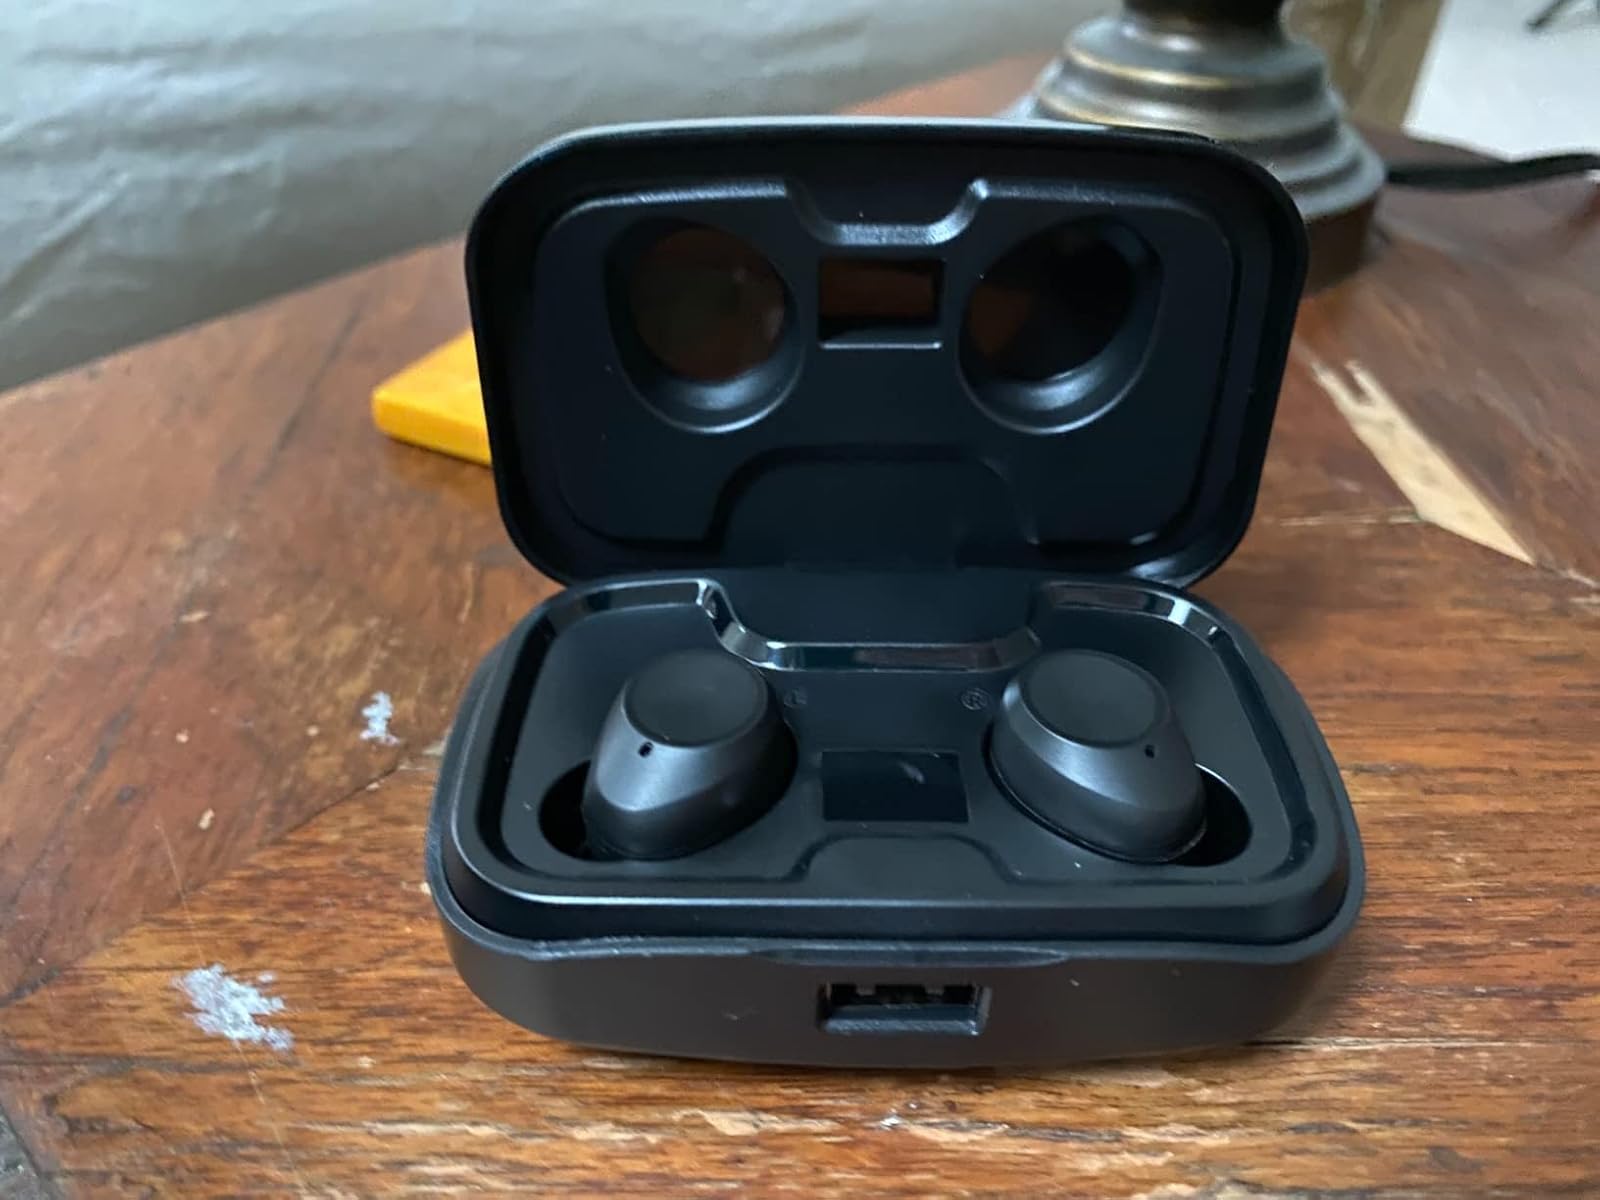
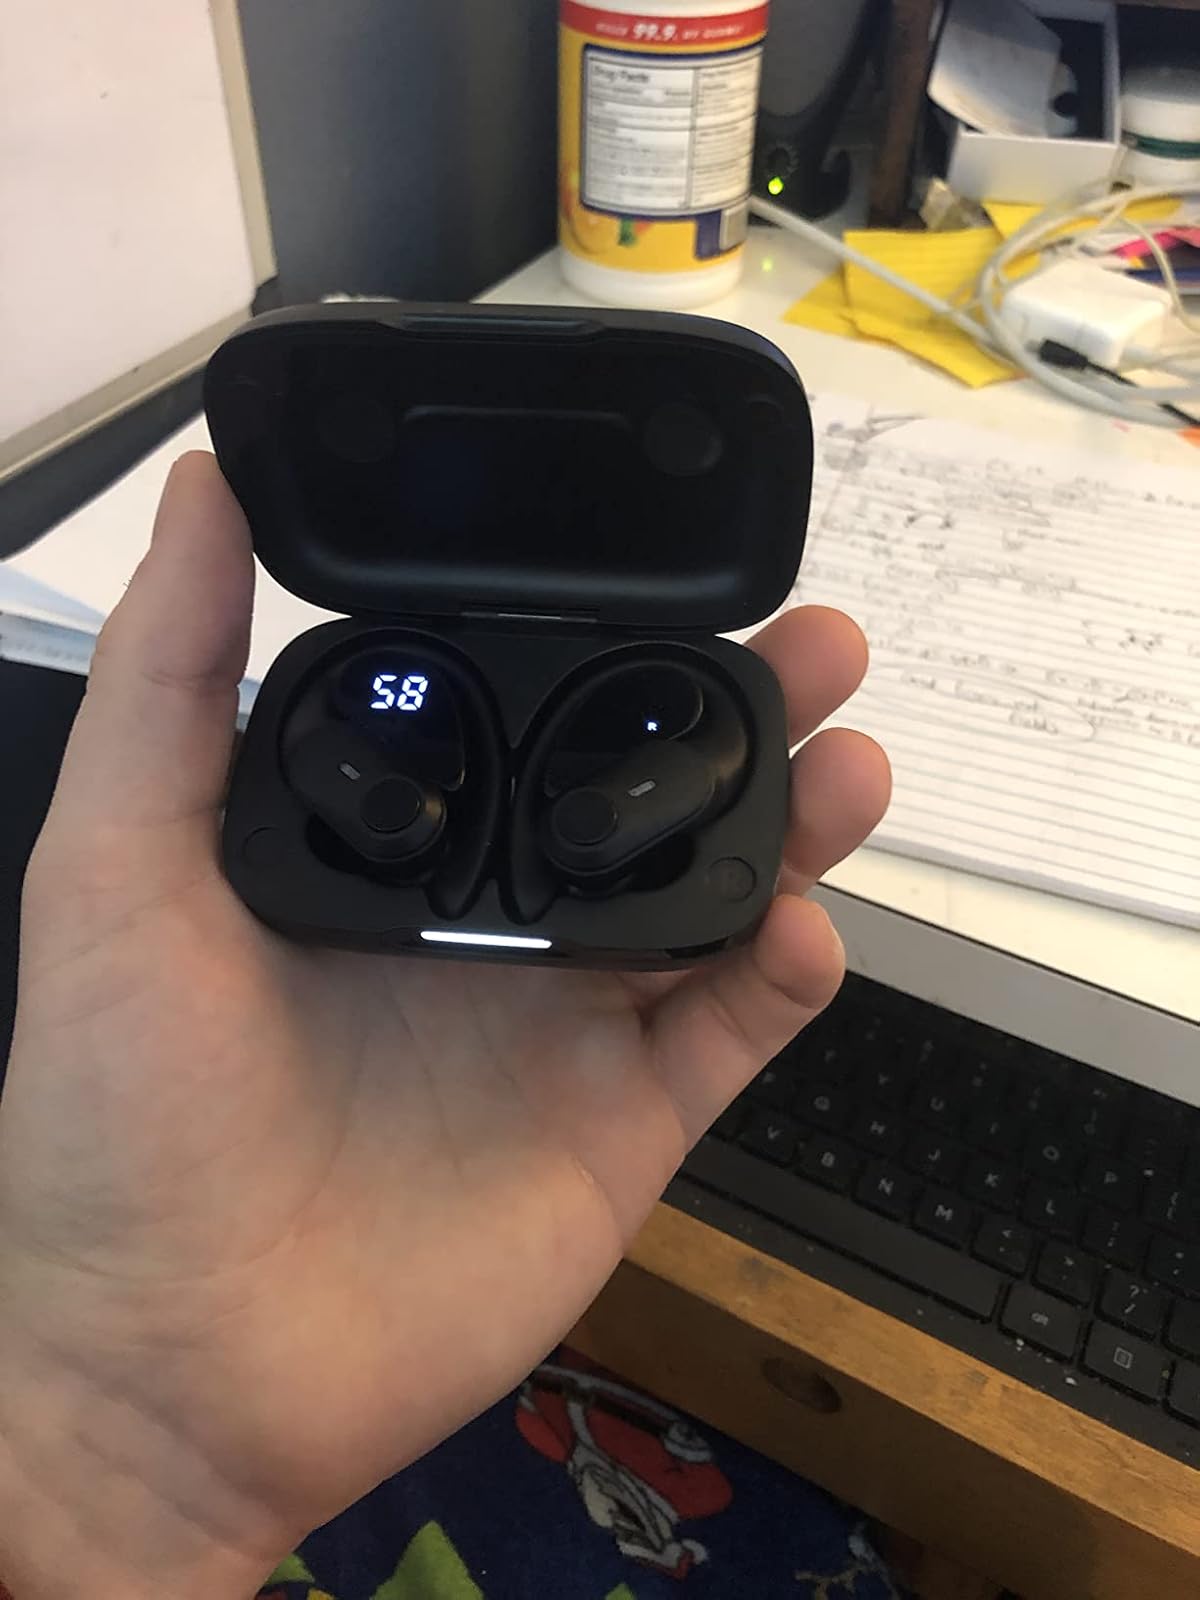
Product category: earbuds
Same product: no